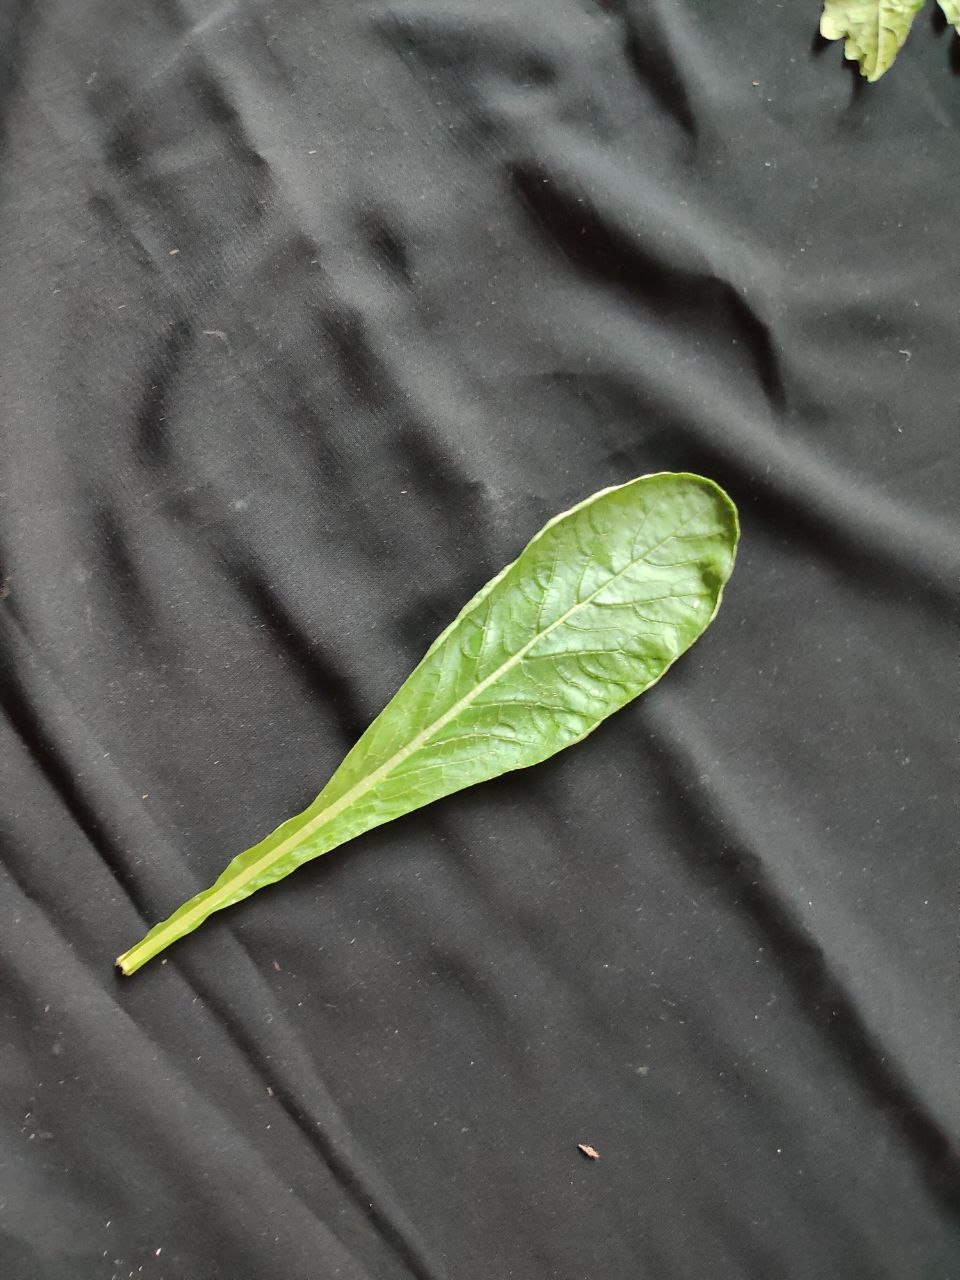
Label: Fresh leaf